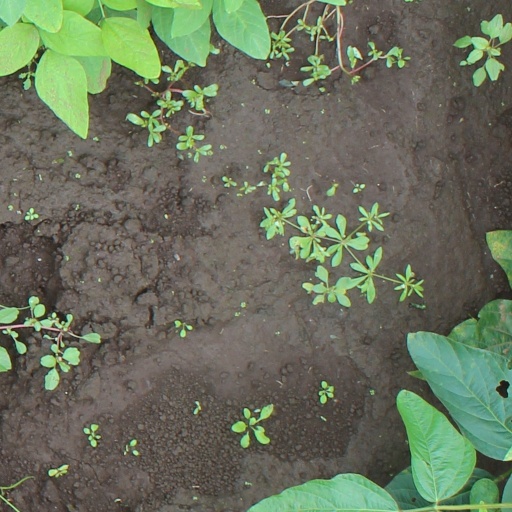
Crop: soybean